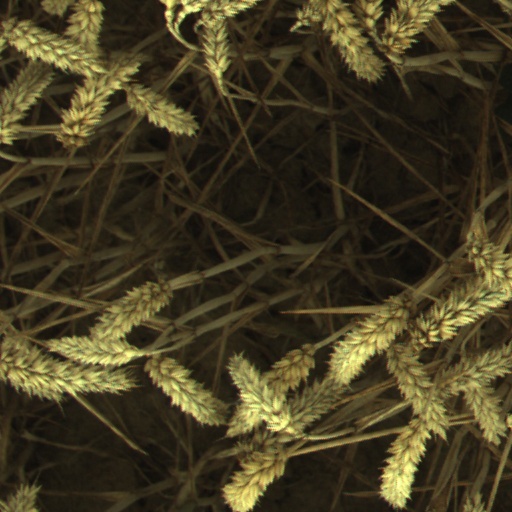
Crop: wheat